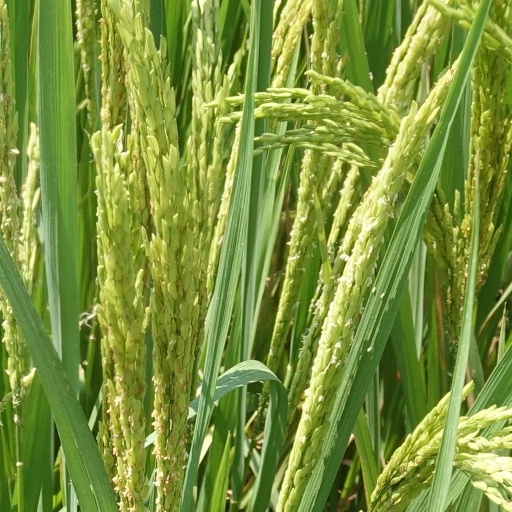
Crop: rice